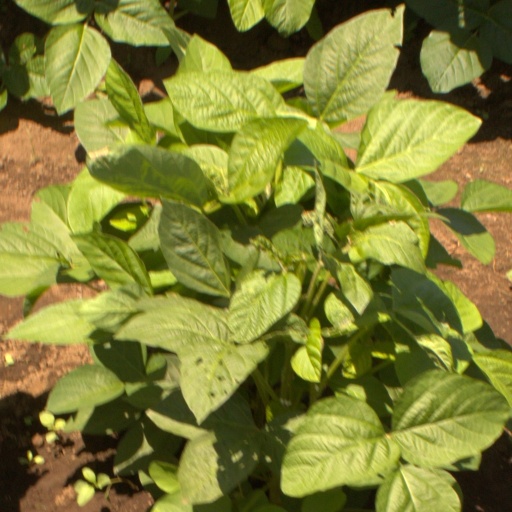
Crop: soybean